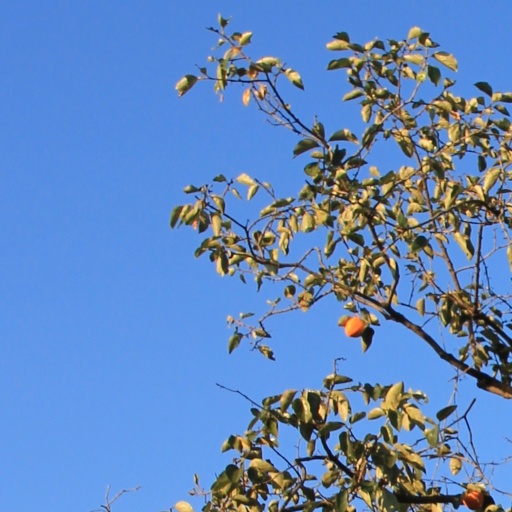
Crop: grape